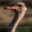
Label: bird